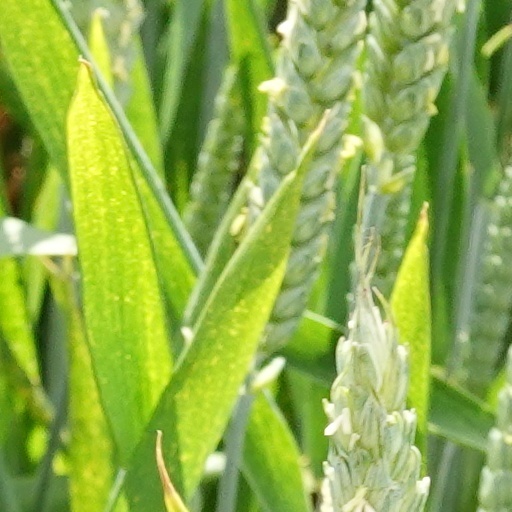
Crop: wheat